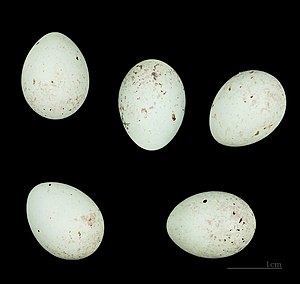
Gråsisken / Ynglebiologi
Æg fra lille gråsisken (Acanthis flammea cabaret)
Gråsisken er en fugl i finkefamilien, der er udbredt i Nordamerika og Eurasien. Den lever mest af frø fra træernes kogler og rakler. Gråsisken er en selskabelig fugl og ses som oftest i flokke med mange individer.